Kalamazoo Central High School

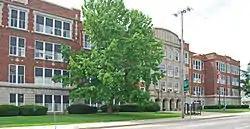
Old Central High School, 714 S. Westnedge

The first legal public high-school in Kalamazoo and in the state of Michigan began operating in 1858. The first class, consisting of five men and three women graduated in 1859. Charles E. Stuart sued the Kalamazoo School Board in 1874 alleging that the school-board's use of taxpayer money to fund secondary education was unconstitutional (up until that point taxpayers money was only for elementary schools). The School Board prevailed, setting a precedent allowing publicly funded secondary education throughout the country.